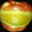
Label: apple